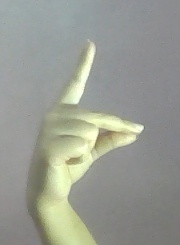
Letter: ta